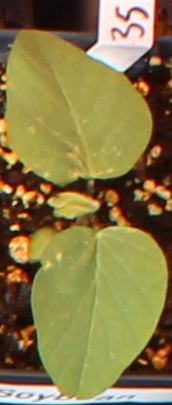
Label: Soybean